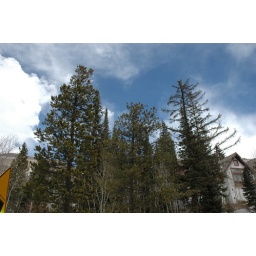
This is a picture of one of the street signs. Unfortunately the trees and the sky got in the way. :)